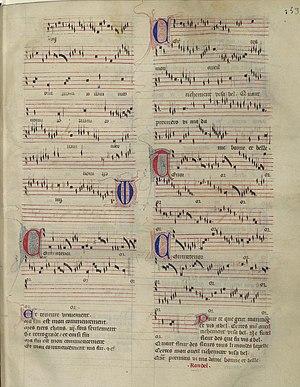
Paris, Bibliothèque Nationale, fonds français 22546
Polyphonic Music of the Fourteenth Century est un ouvrage constitué de 24 volumes, paru entre 1956 et 1991 aux Éditions de l'Oiseau-Lyre, qui présente en notation moderne le répertoire complet de la musique polyphonique du XIVᵉ siècle, soit plus de 2 000 pièces.